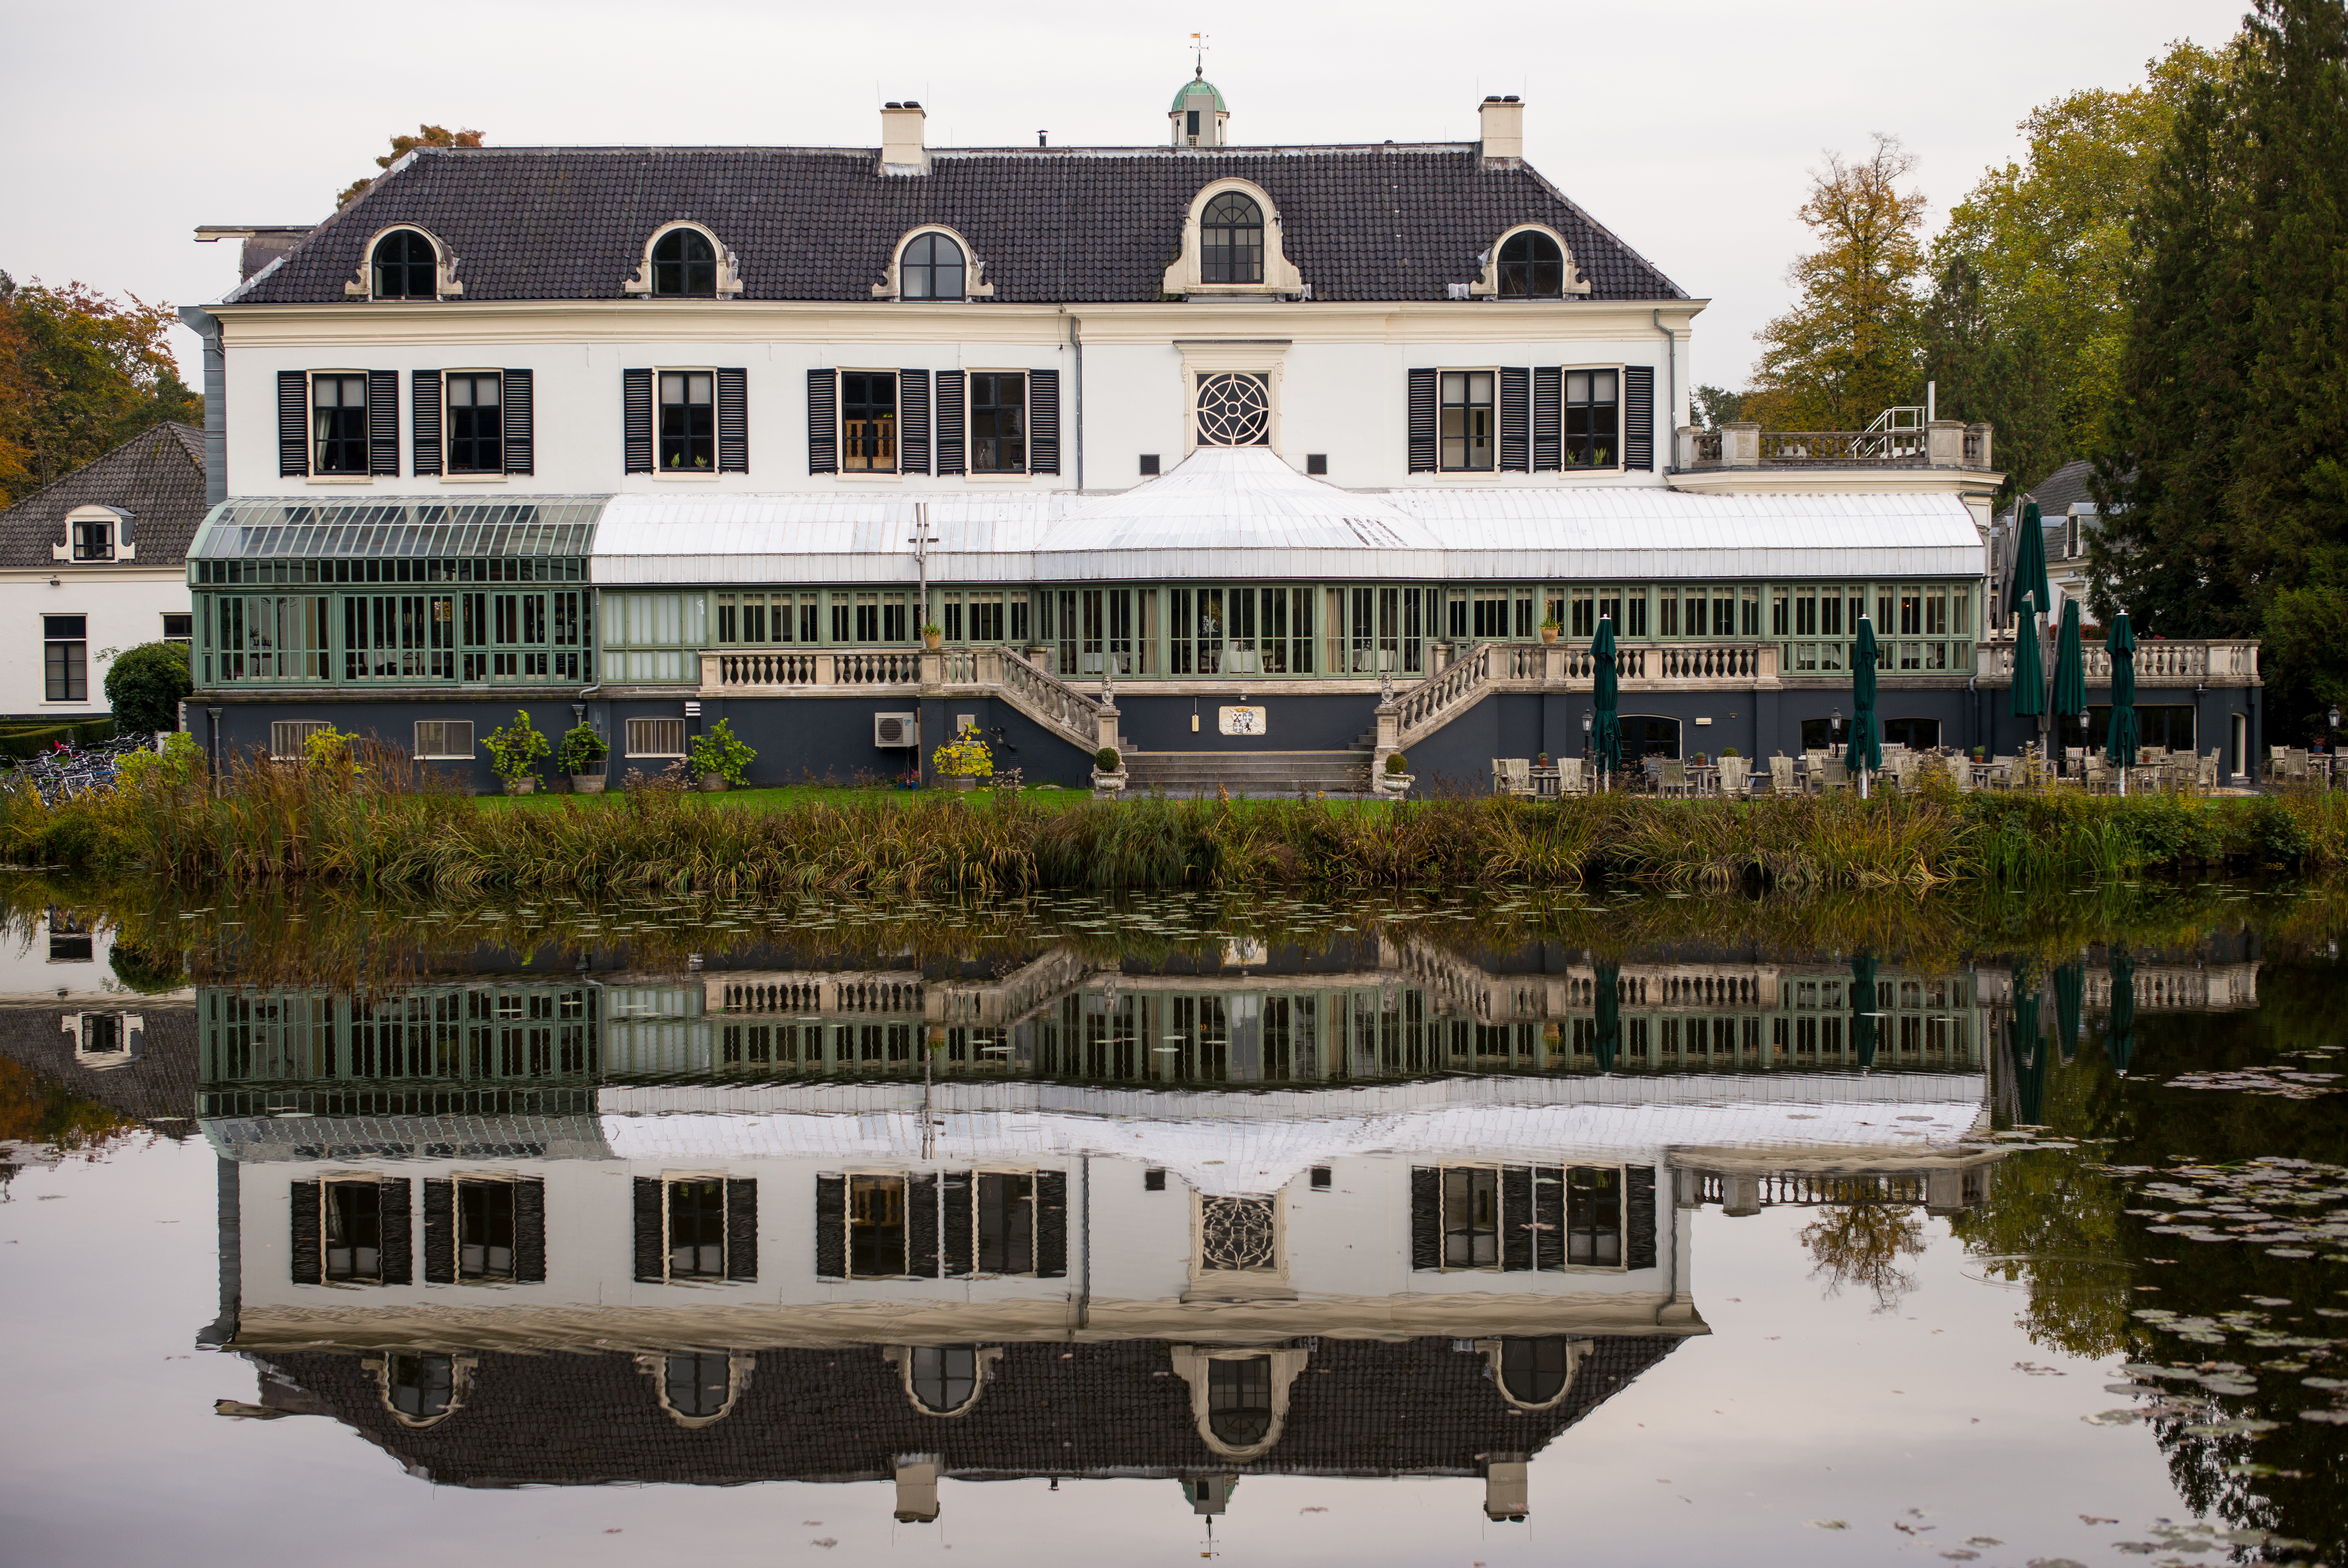
mansion, house, fall, building, chateau, palace, home, canal, reflection, vehicle, autumn, castle, club, waterway, golf, holland, netherlands, m, hotel, dutch, 50, estate, leica, 240, summilux, kasteel, chateaux, relais, engelenburg, manor house